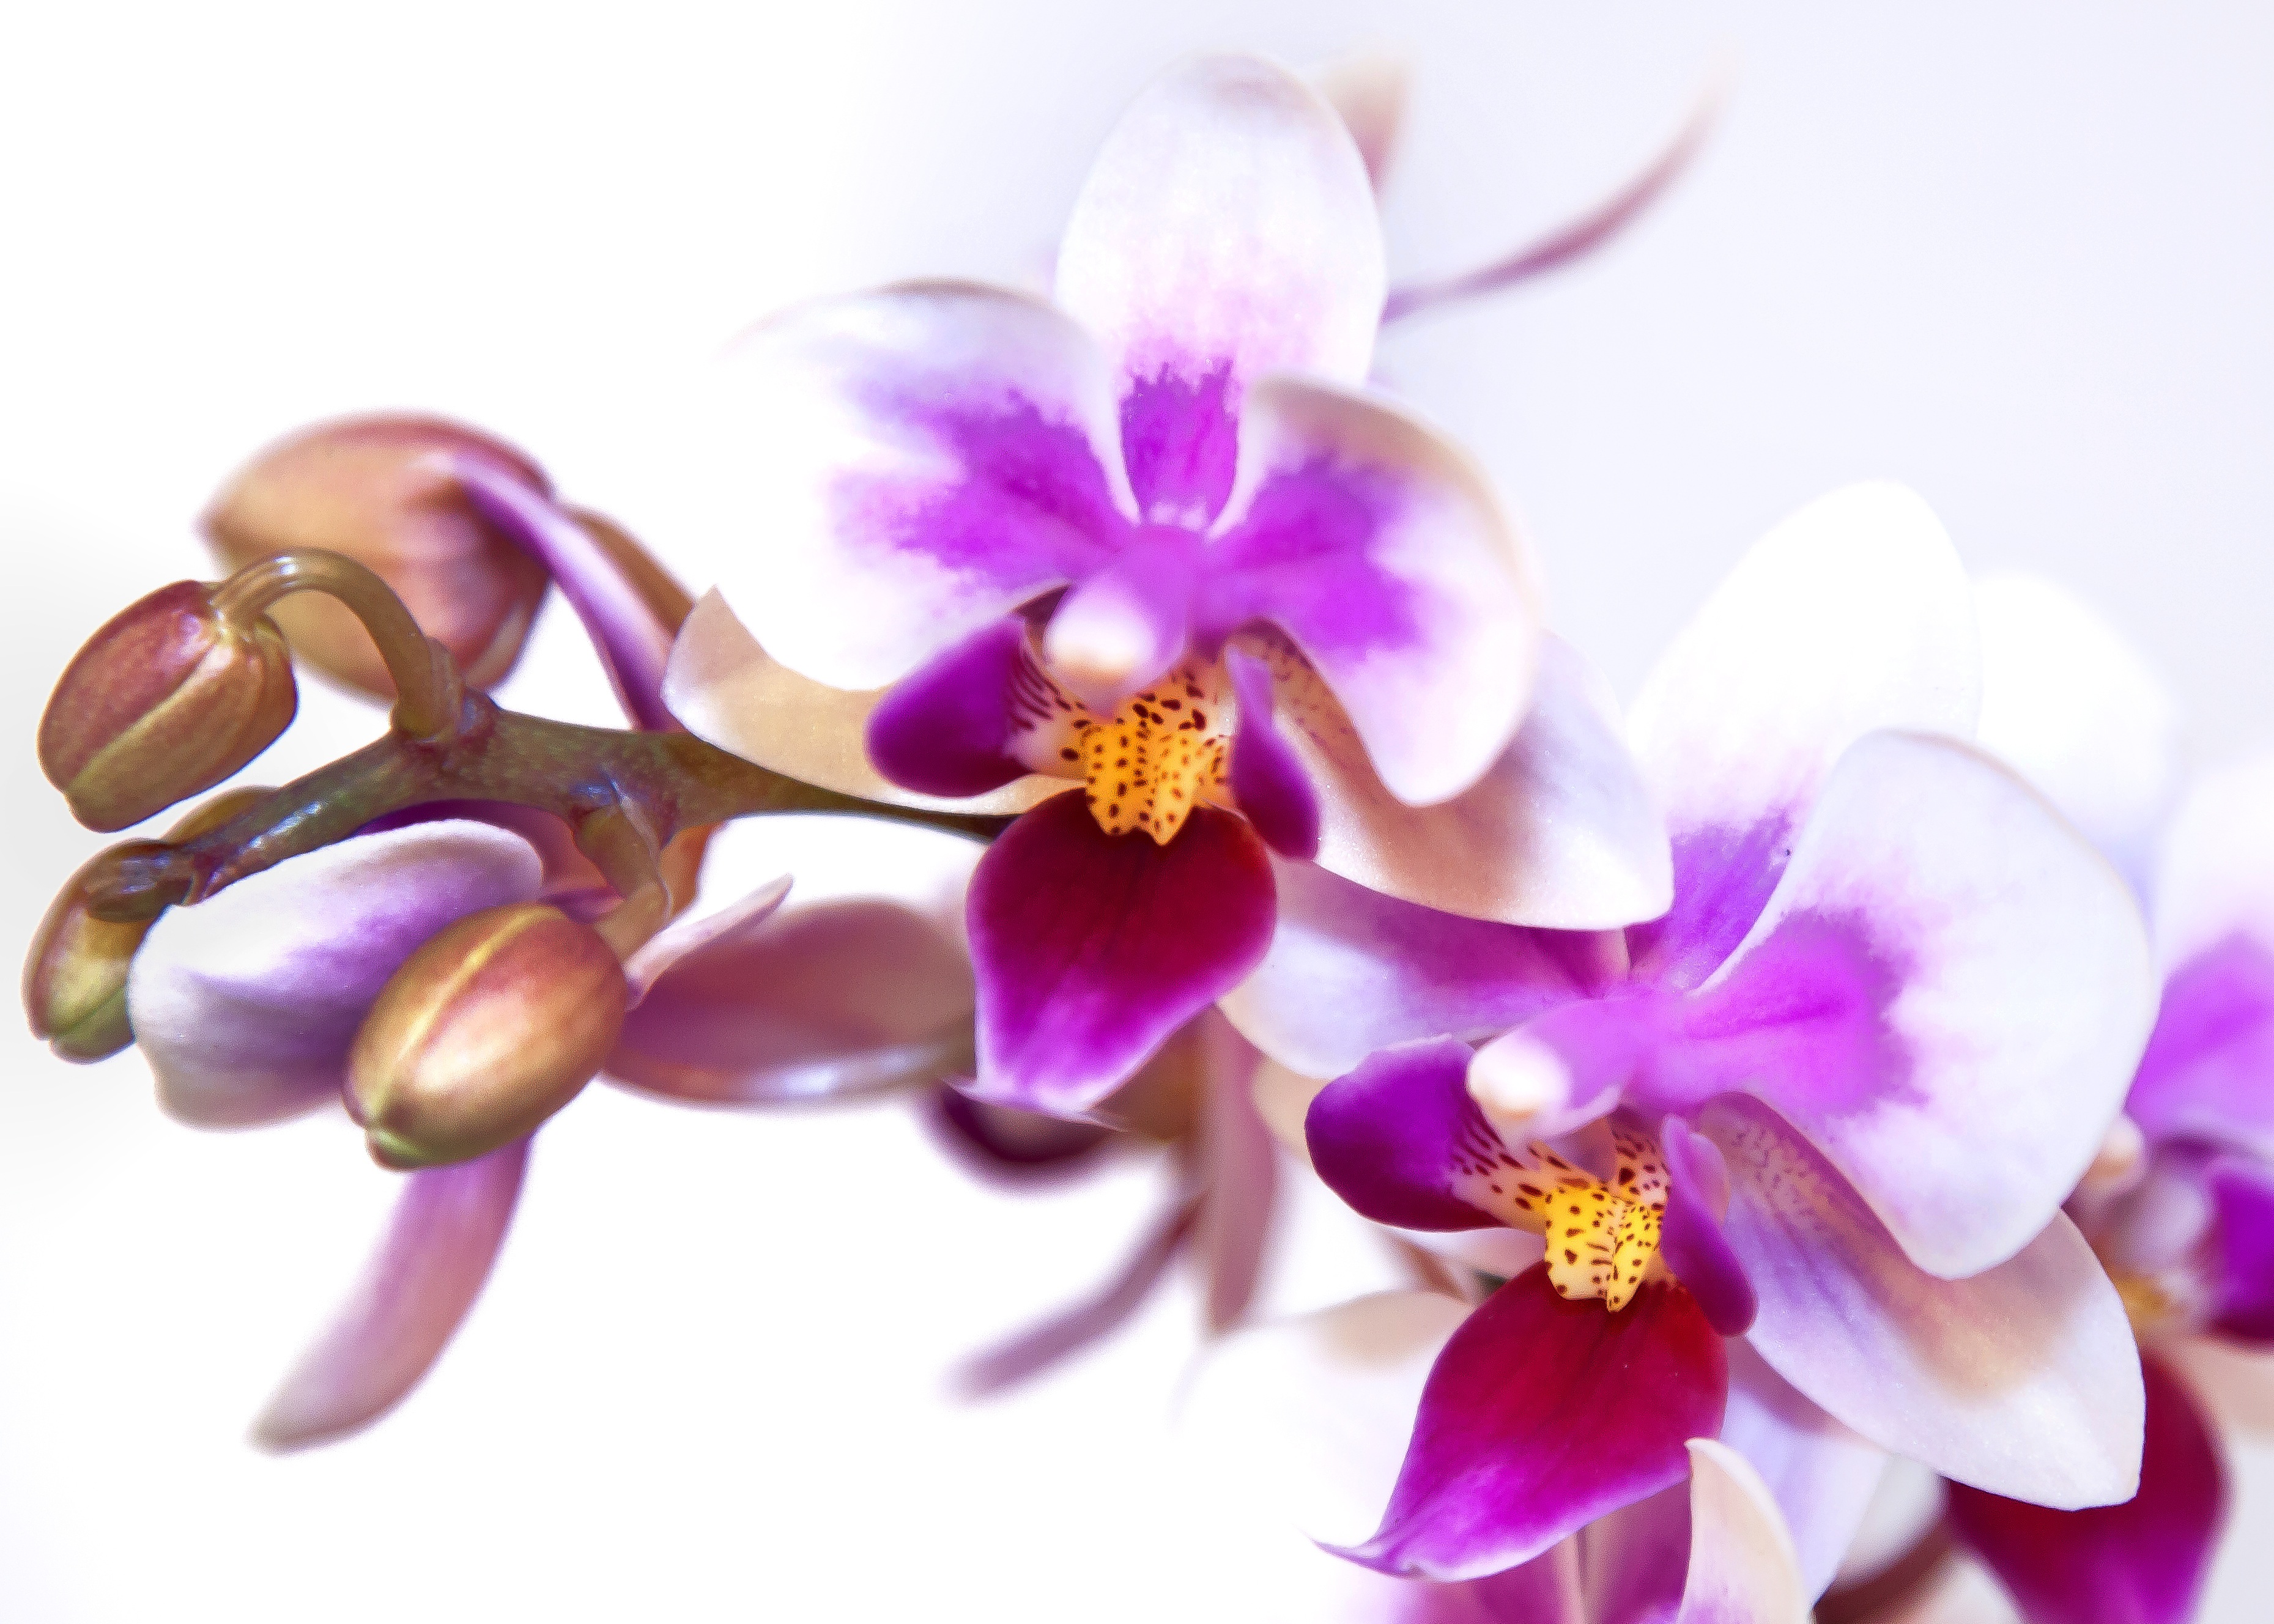
blossom, plant, white, flower, purple, petal, bloom, tropical, colorful, pink, close, flora, orchid, beautiful, soft, tender, phalaenopsis, macro photography, flowering plant, white pink, butterfly orchid, phalaenopsis orchid, vibrant color, land plant, moth orchid